Selly Oak

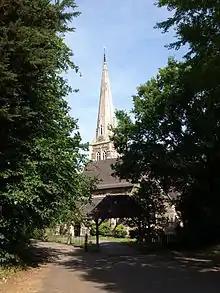
St. Mary's Church, Selly Oak

George Richards Elkington put up most of the money to build St Mary's Church on Bristol Road in 1861, built by the Birmingham architect Edward Holmes. There are several Elkington Burials in the Churchyard, including George Richards Elkington and his wife Mary Austen Elkington., and Brass Plates to Commemorate them within the name of the church. These rather amusingly show the couple with Victorian hairstyles and a mixture of Victorian and medieval clothing.